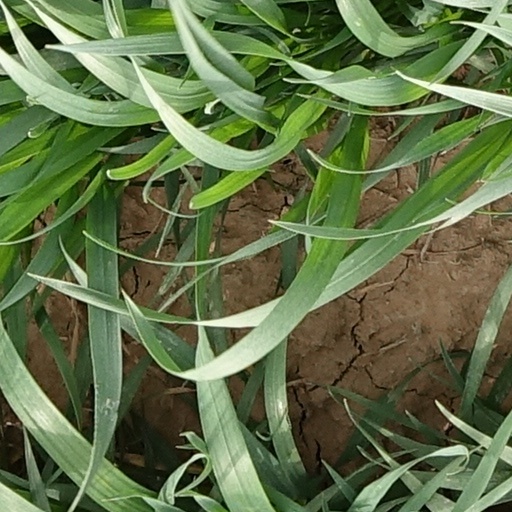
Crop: wheat